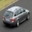
Label: automobile